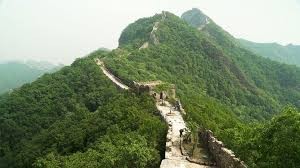
Landmark: Great Wall of China